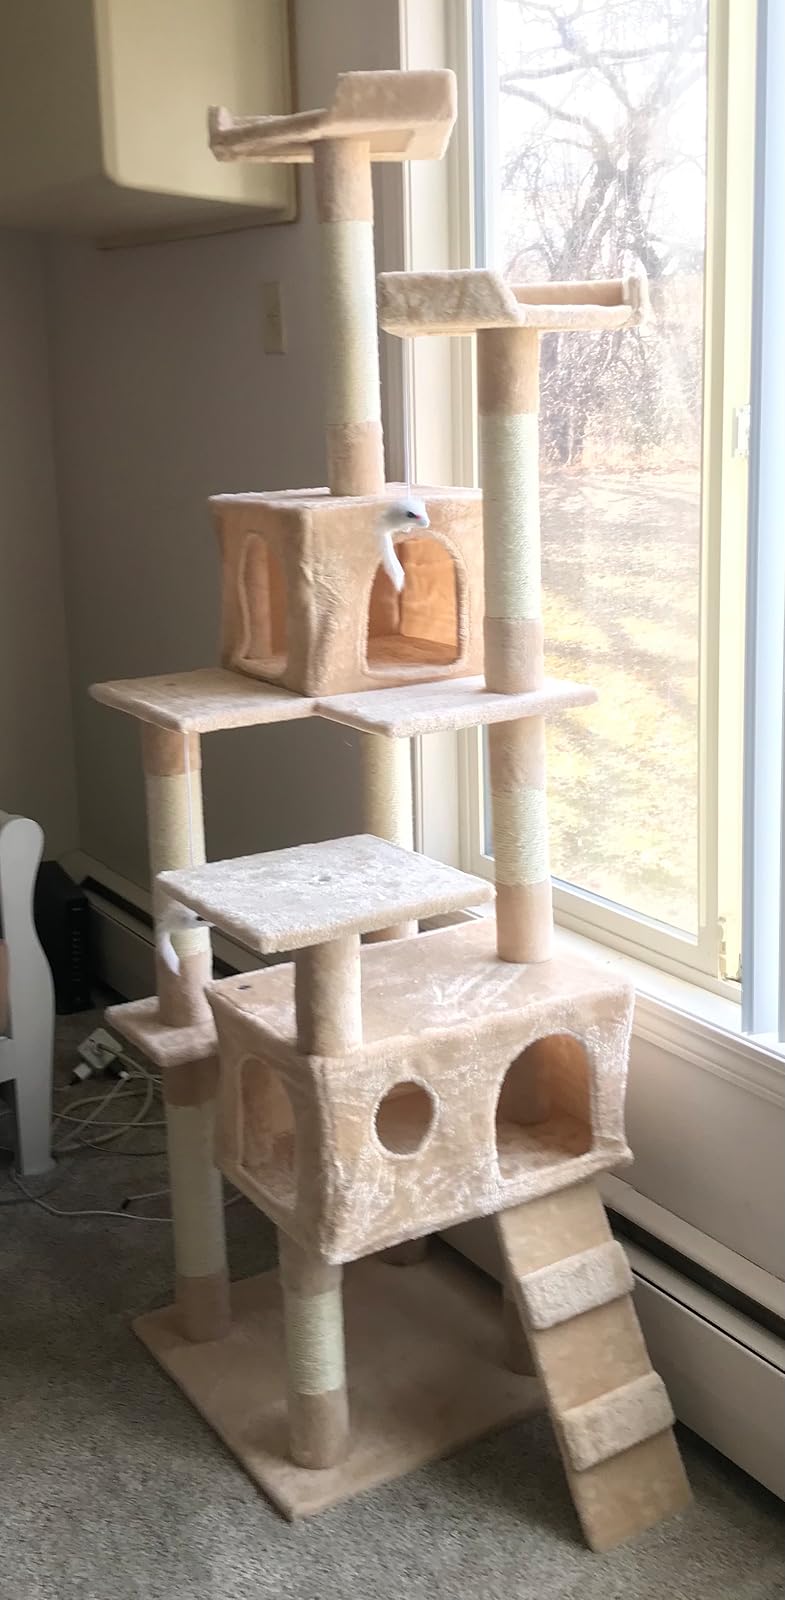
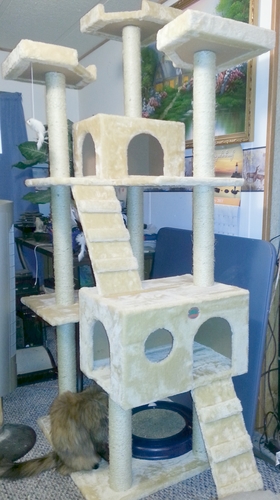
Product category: items_cat tree
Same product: no